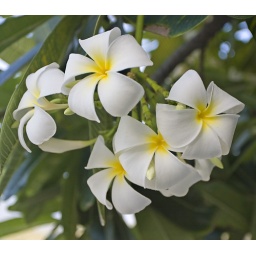
Frangipani tree at the villa we stayed at on the beach in Barbados.